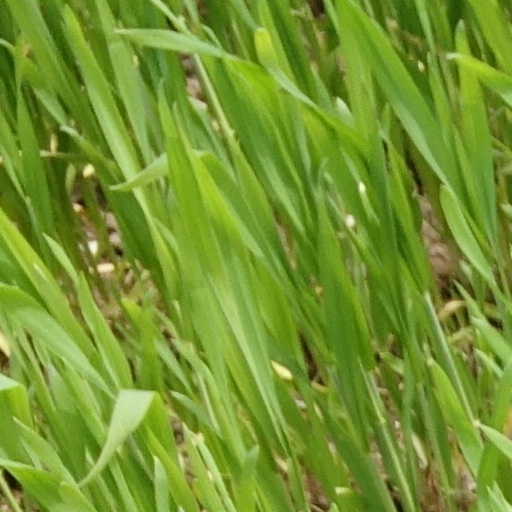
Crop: wheat